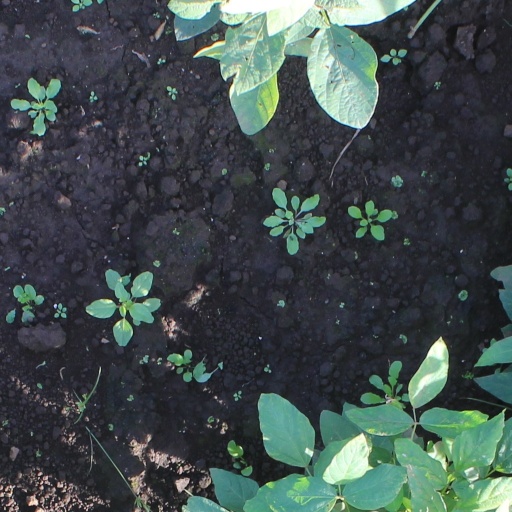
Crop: soybean